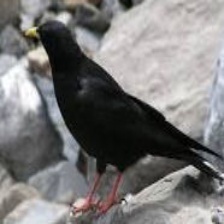
Species: ALPINE CHOUGH
Scientific name: PYRRHOCORAX GRACULUS